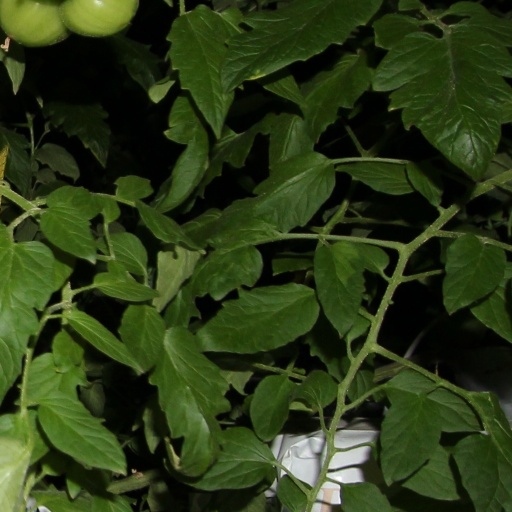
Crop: tomato